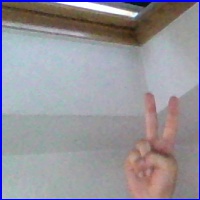
Letra: V